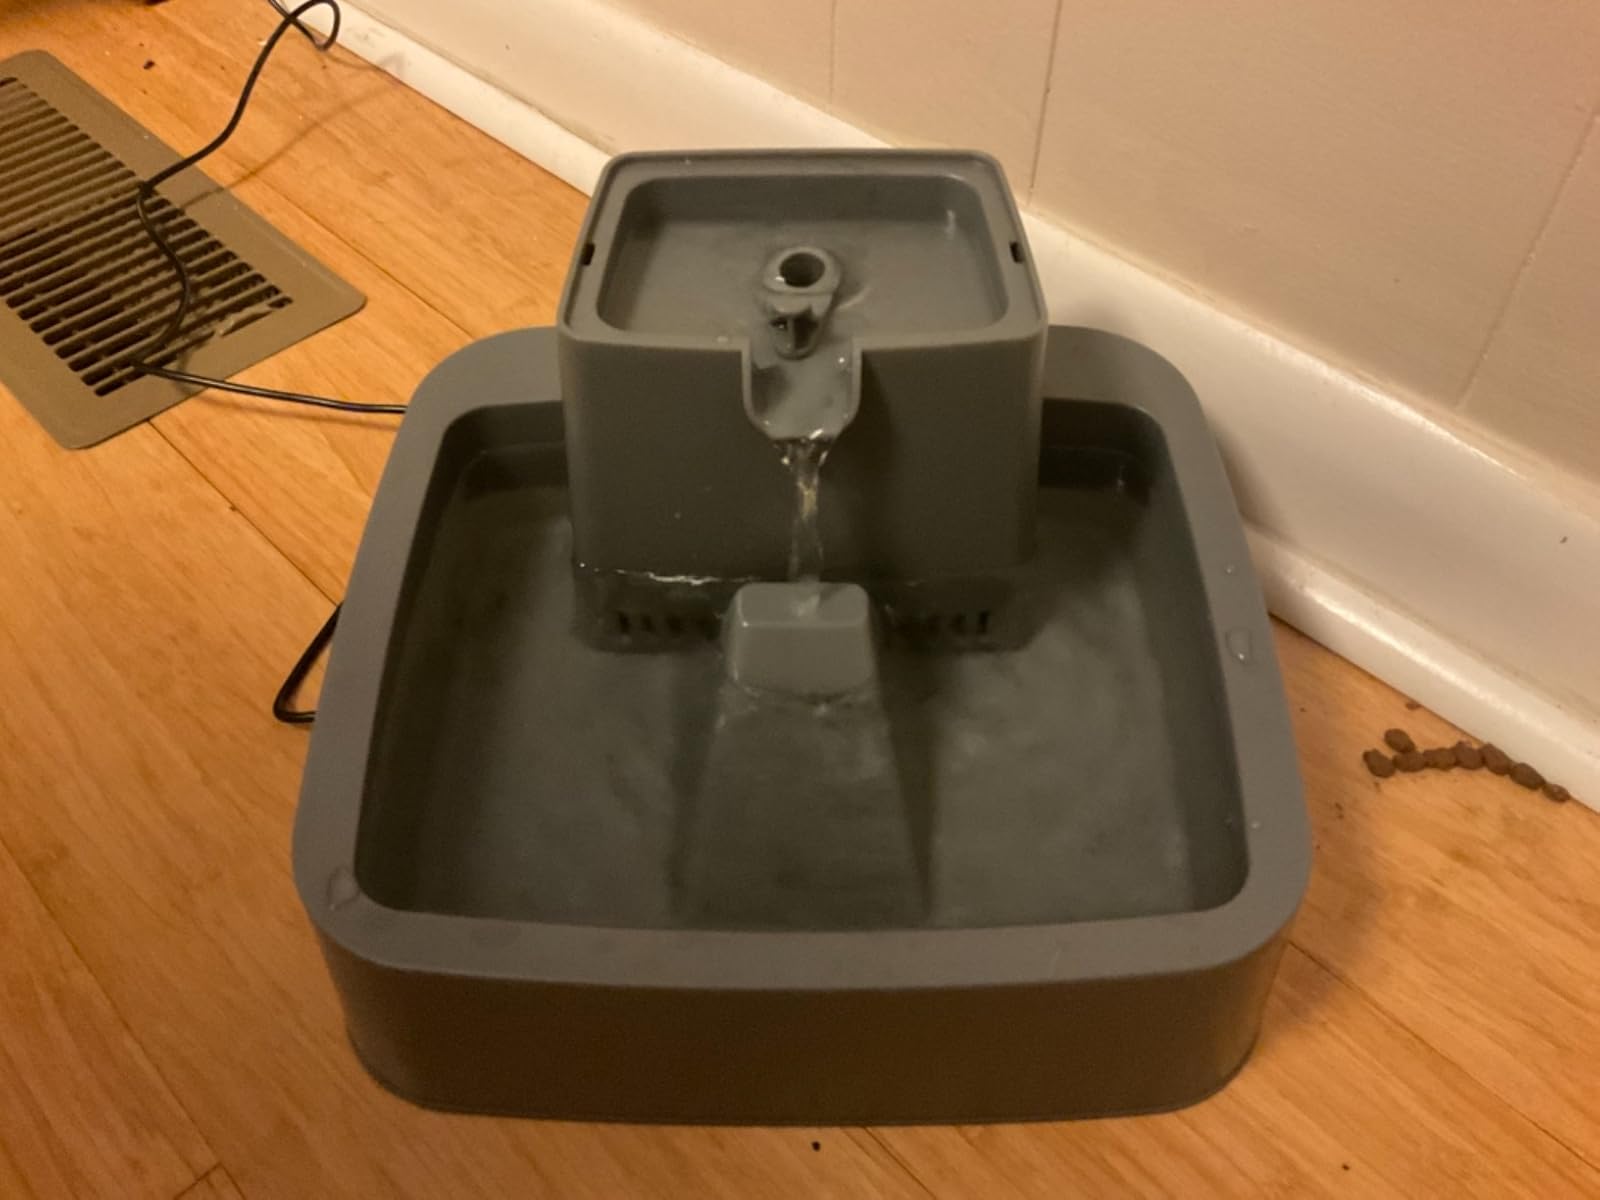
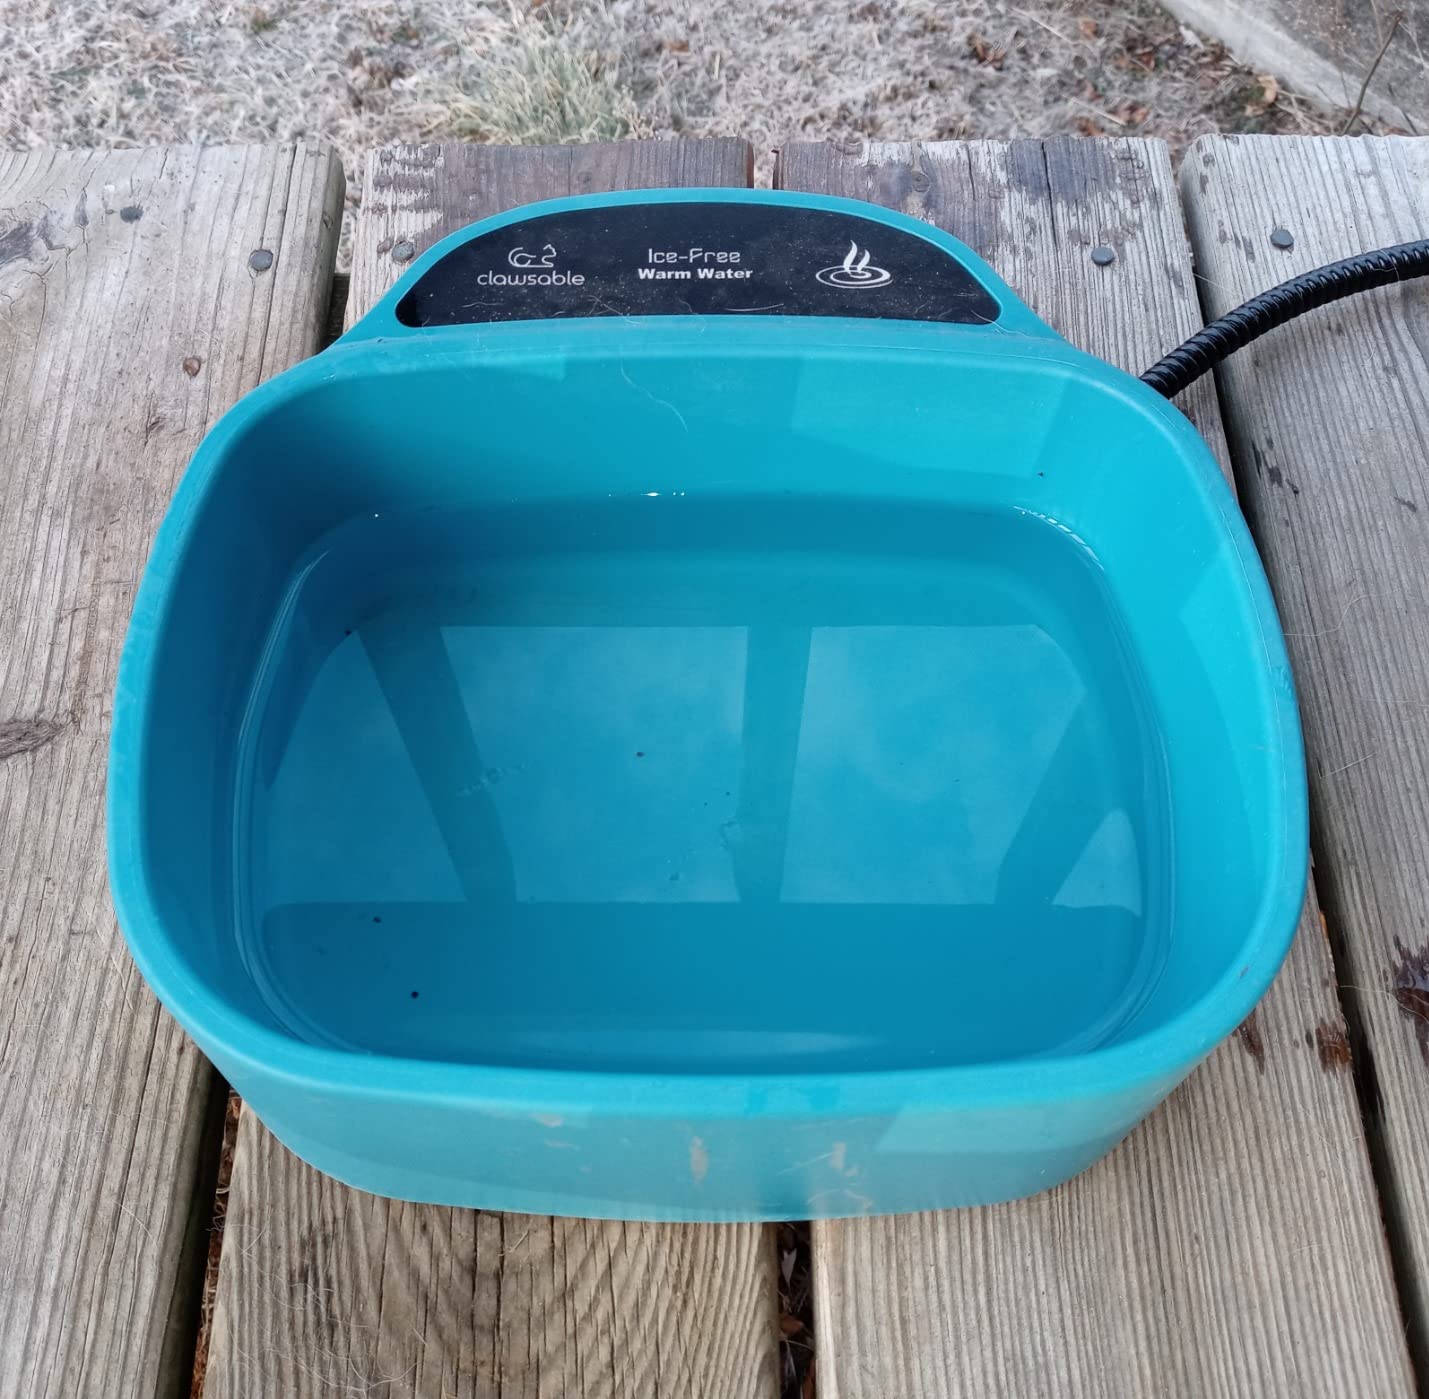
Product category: items_bowl
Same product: no